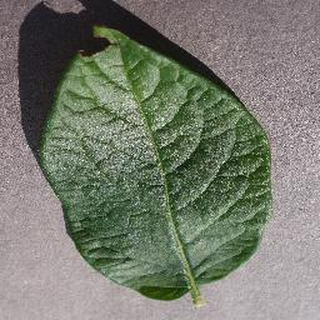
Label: healthy_potato